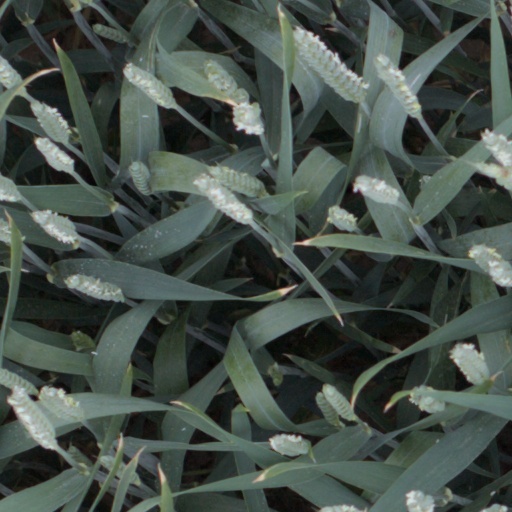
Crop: wheat